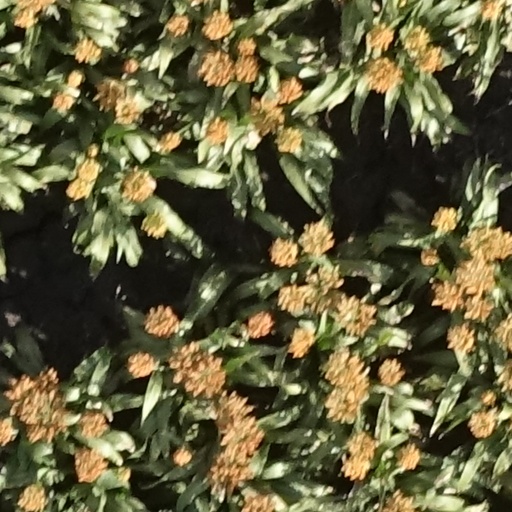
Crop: sorghum